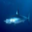
Label: shark